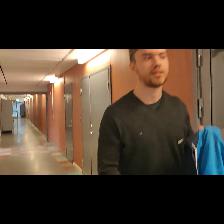
Label: Human